Kaulig Racing

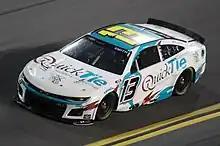
Chandler Smith in the No. 13 at Daytona International Speedway in 2023

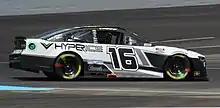
A. J. Allmendinger in the No. 16 at Indianapolis Motor Speedway in 2021

Kaulig Racing announced that they will field a third car on a part-time basis with Xfinity driver Chandler Smith driving for five races starting with the Daytona 500 with sponsorship for that race coming from Quick Tie. Smith failed to make the Daytona 500 after finishing 18th in Duel 1 of the 2023 Bluegreen Vacations Duels. Smith made his official Cup debut at Richmond, finishing 17th. On March 9, the team announced dirt racer Jonathan Davenport would be driving the entry in his Cup Series debut at the Food City Dirt Race. He finished 36th in the race.